North Central Association of Colleges and Schools

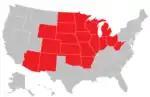
North Central Association territory

The organization was dissolved in 2014. The primary and secondary education accreditation functions of the association have been merged into AdvancED with the postsecondary education accreditation functions vested in the Higher Learning Commission.